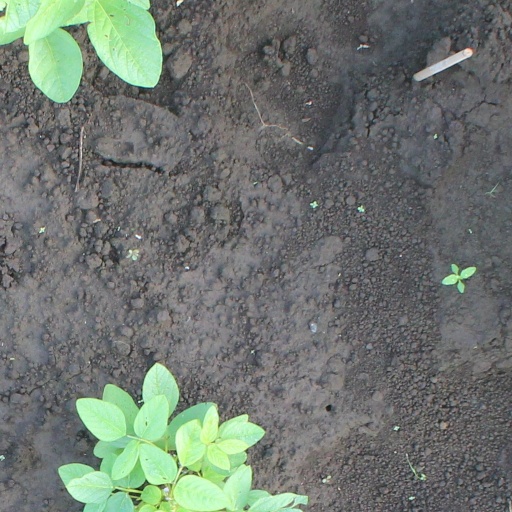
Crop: soybean